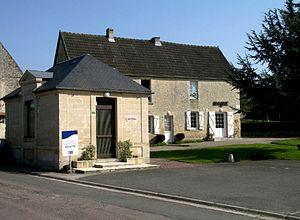
mairie de Colomby-sur-Thaon (Calvados)
Colomby-sur-Thaon est une ancienne commune française, située dans le département du Calvados en région Normandie, devenue le 1ᵉʳ janvier 2016 une commune déléguée au sein de la commune nouvelle de Colomby-Anguerny.